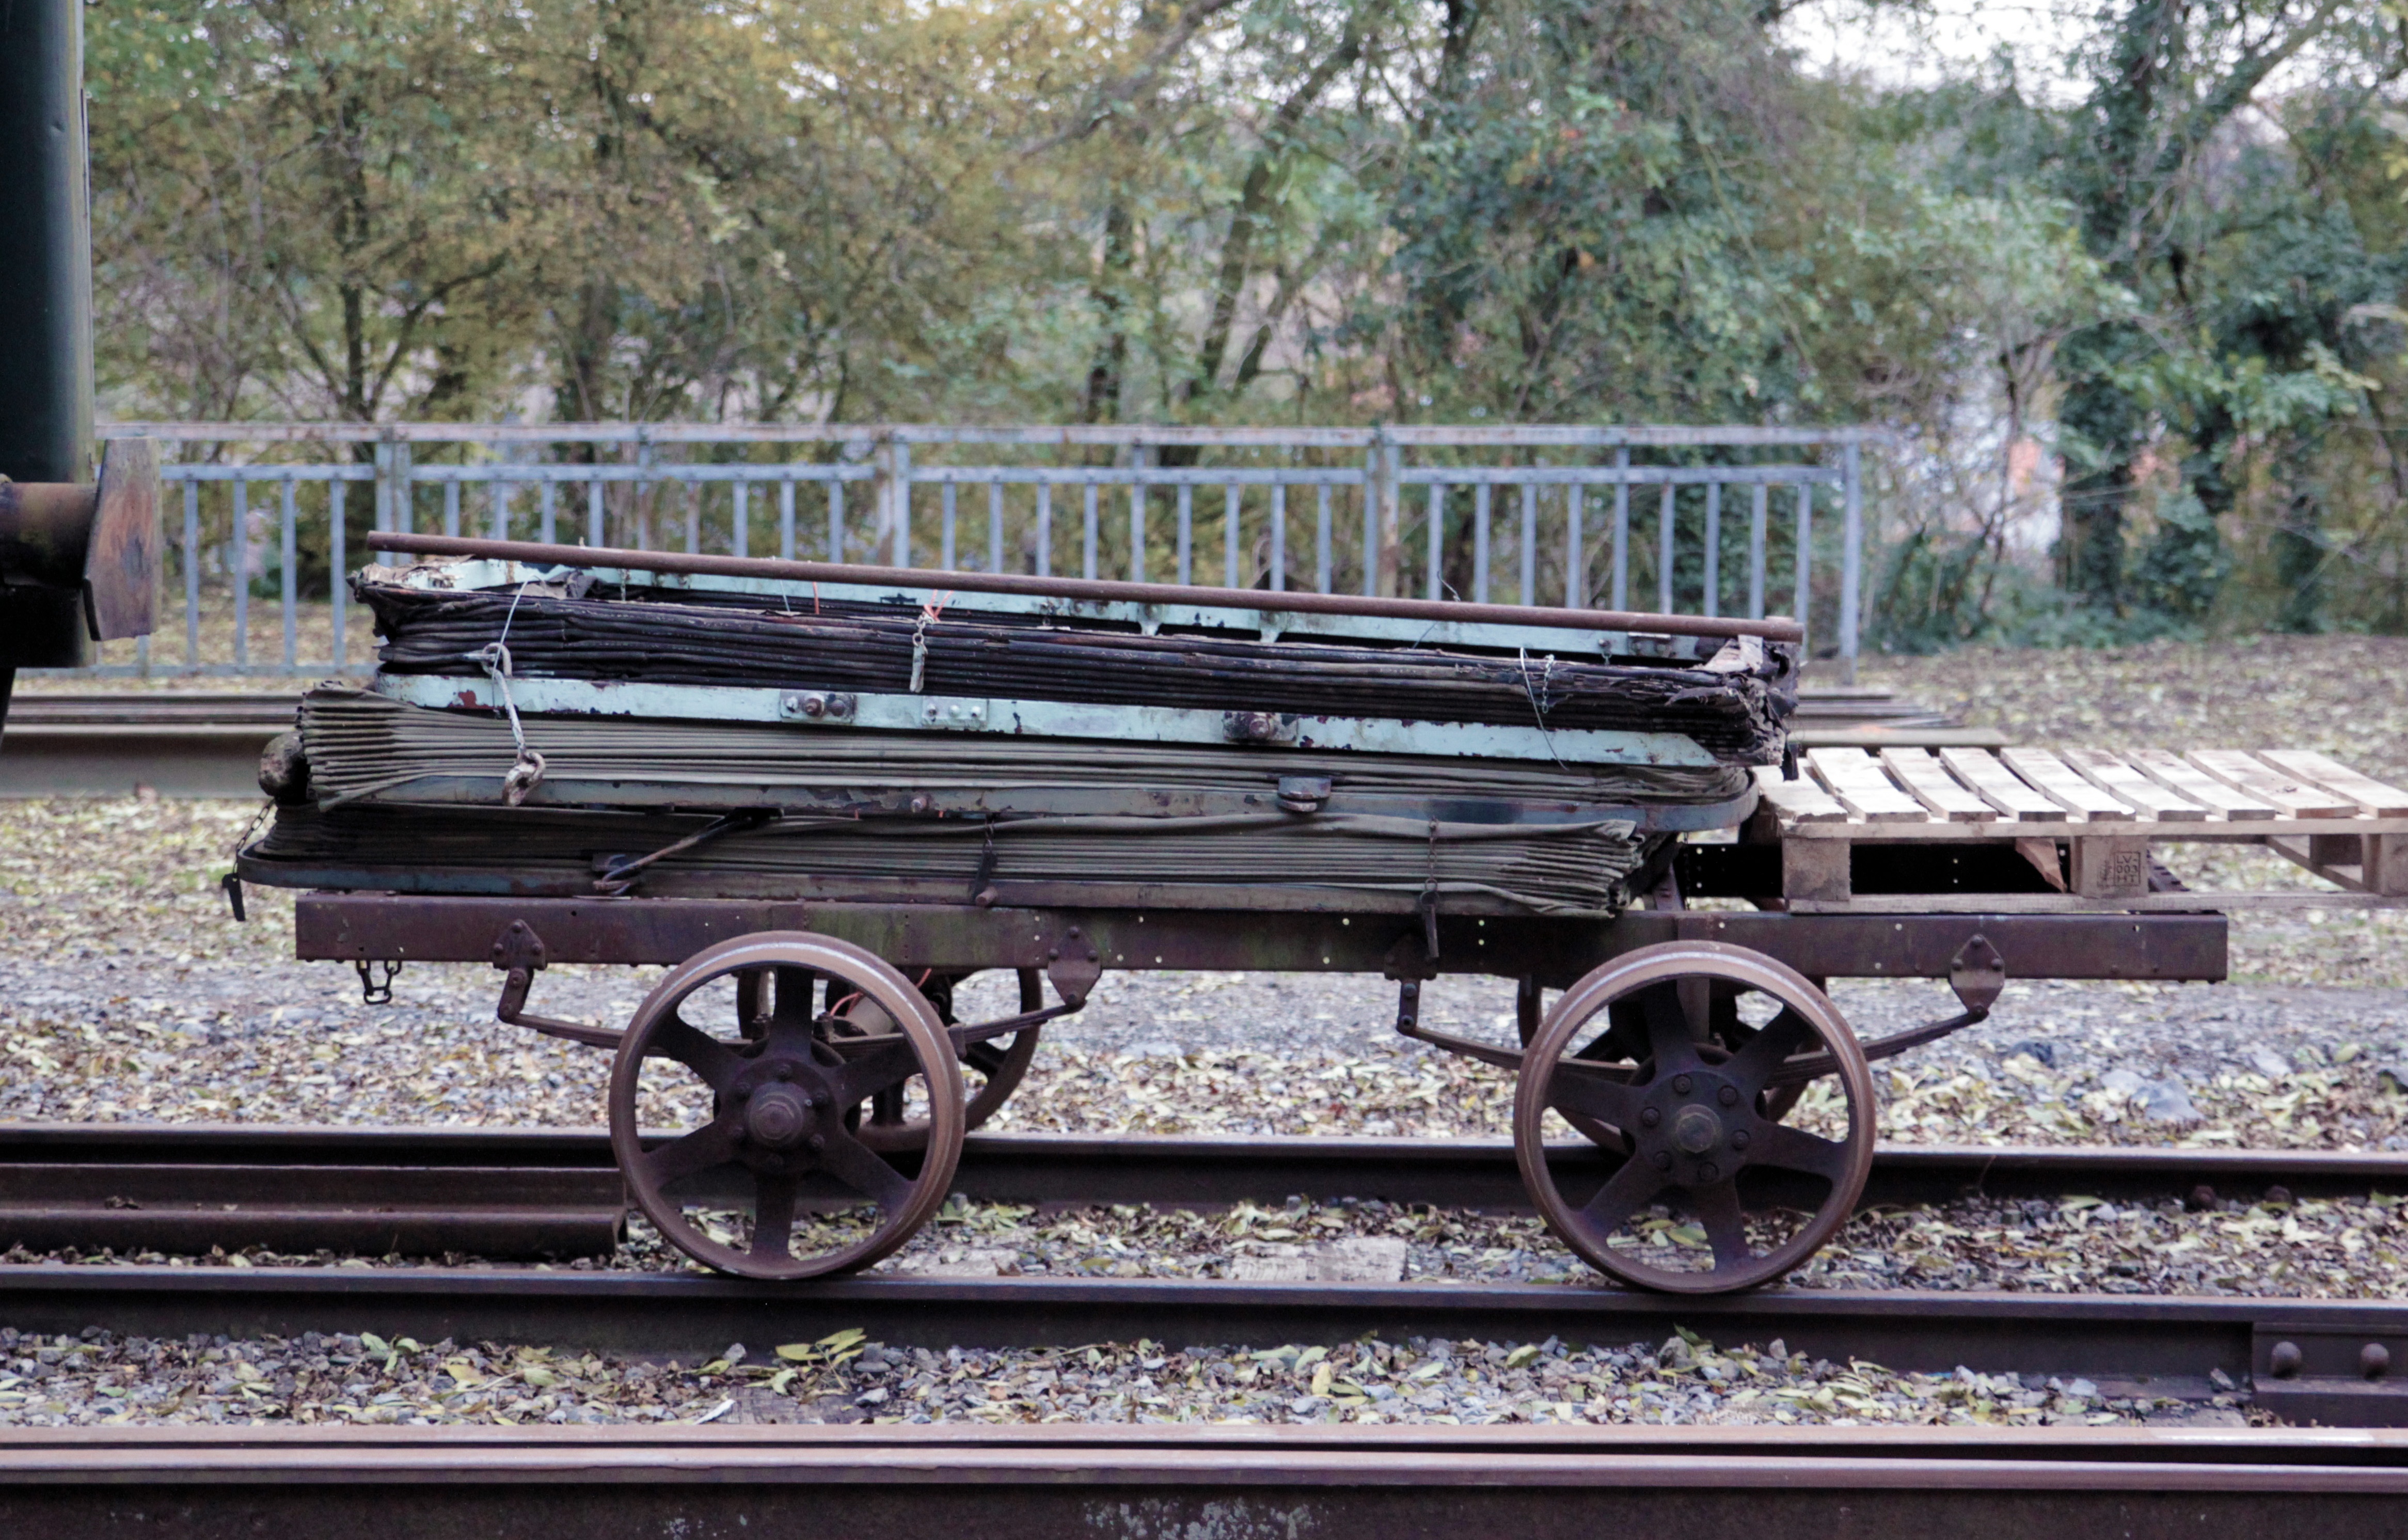
track, railway, old, train, trolley, transport, vehicle, locomotive, rusted, wreck, railway station, seemed, siding, discarded, gleise, obsolete, retired, turned off, land vehicle, automotive exterior, rolling stock, railroad car